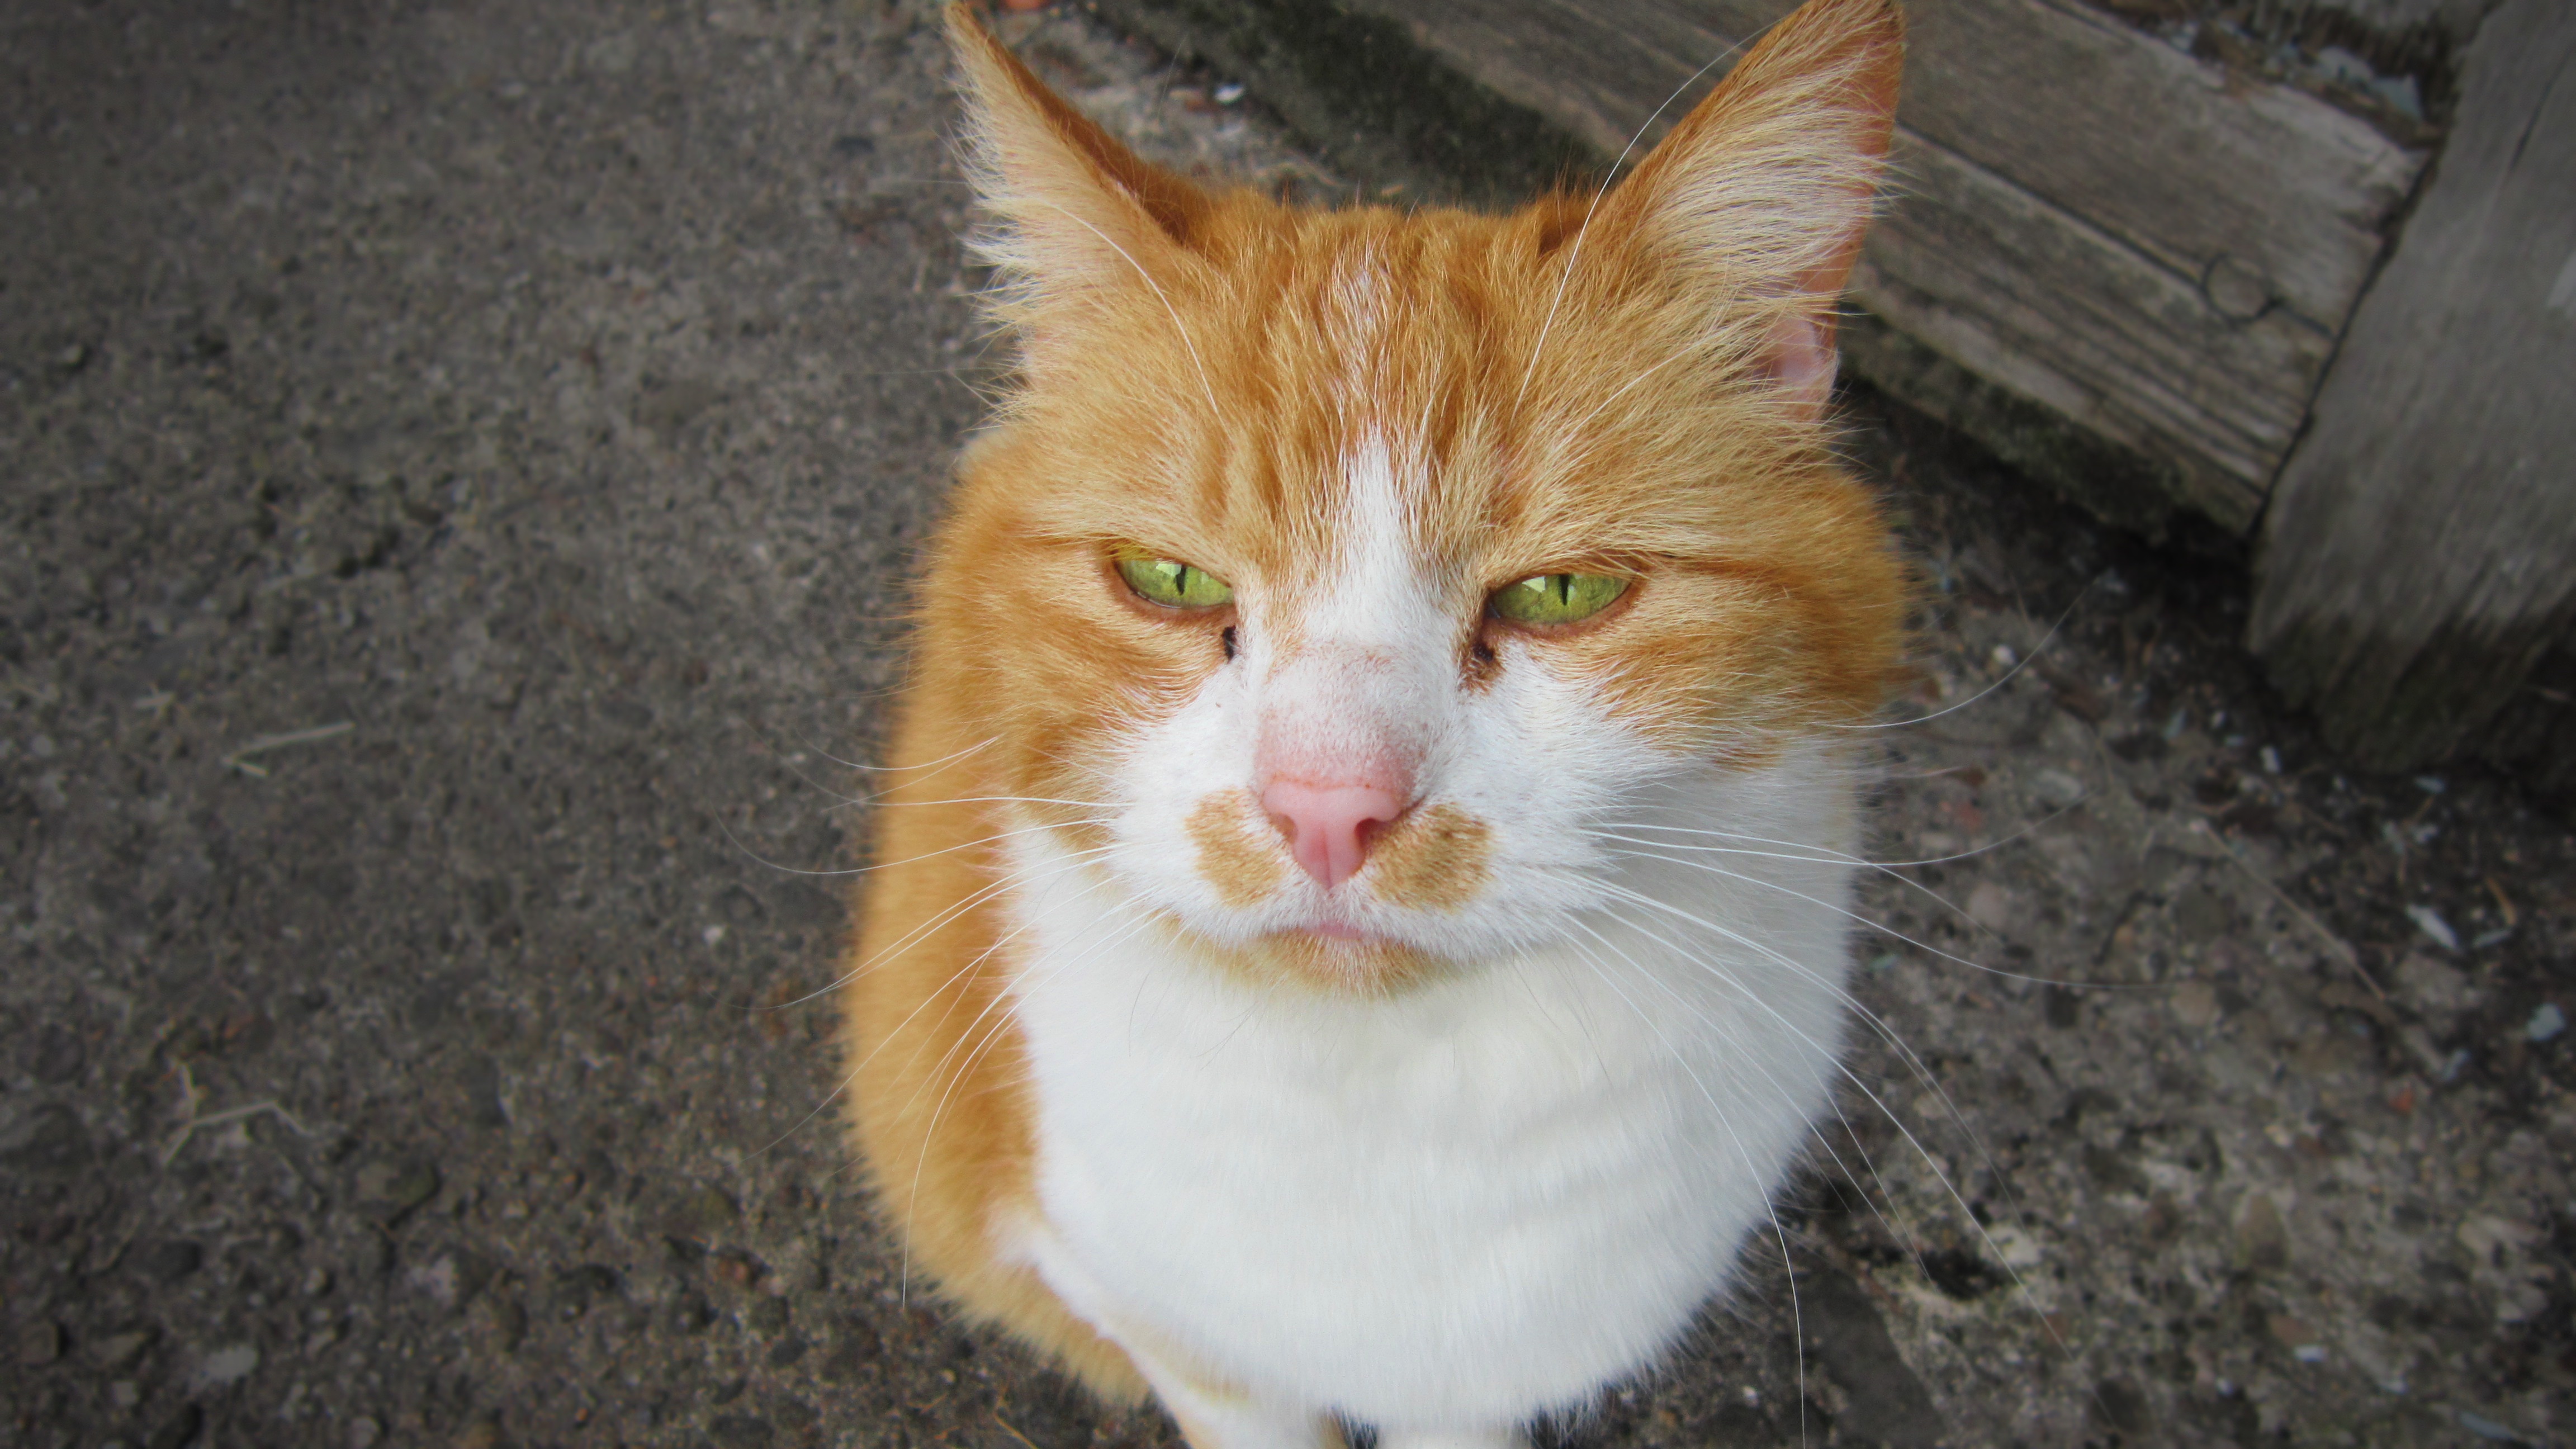
pet, red, kitten, cat, mammal, fauna, sunny, nose, whiskers, vertebrate, domestic cat, mackerel, young cat, red cat, wild cat, small to medium sized cats, cat like mammal, domestic short haired cat